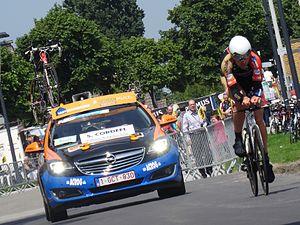
Reportage photographique réalisé le vendredi 30 mai à l'occasion du contre-la-montre individuel de la troisième étape du Tour de Belgique 2014 à Dixmude, Belgique.
Sander Cordeel, né le 7 novembre 1987 à Saint-Nicolas, est un coureur cycliste belge, membre de l'équipe DCR.
La saison 2014 de l'équipe cycliste Vastgoedservice-Golden Palace est la première de cette équipe.